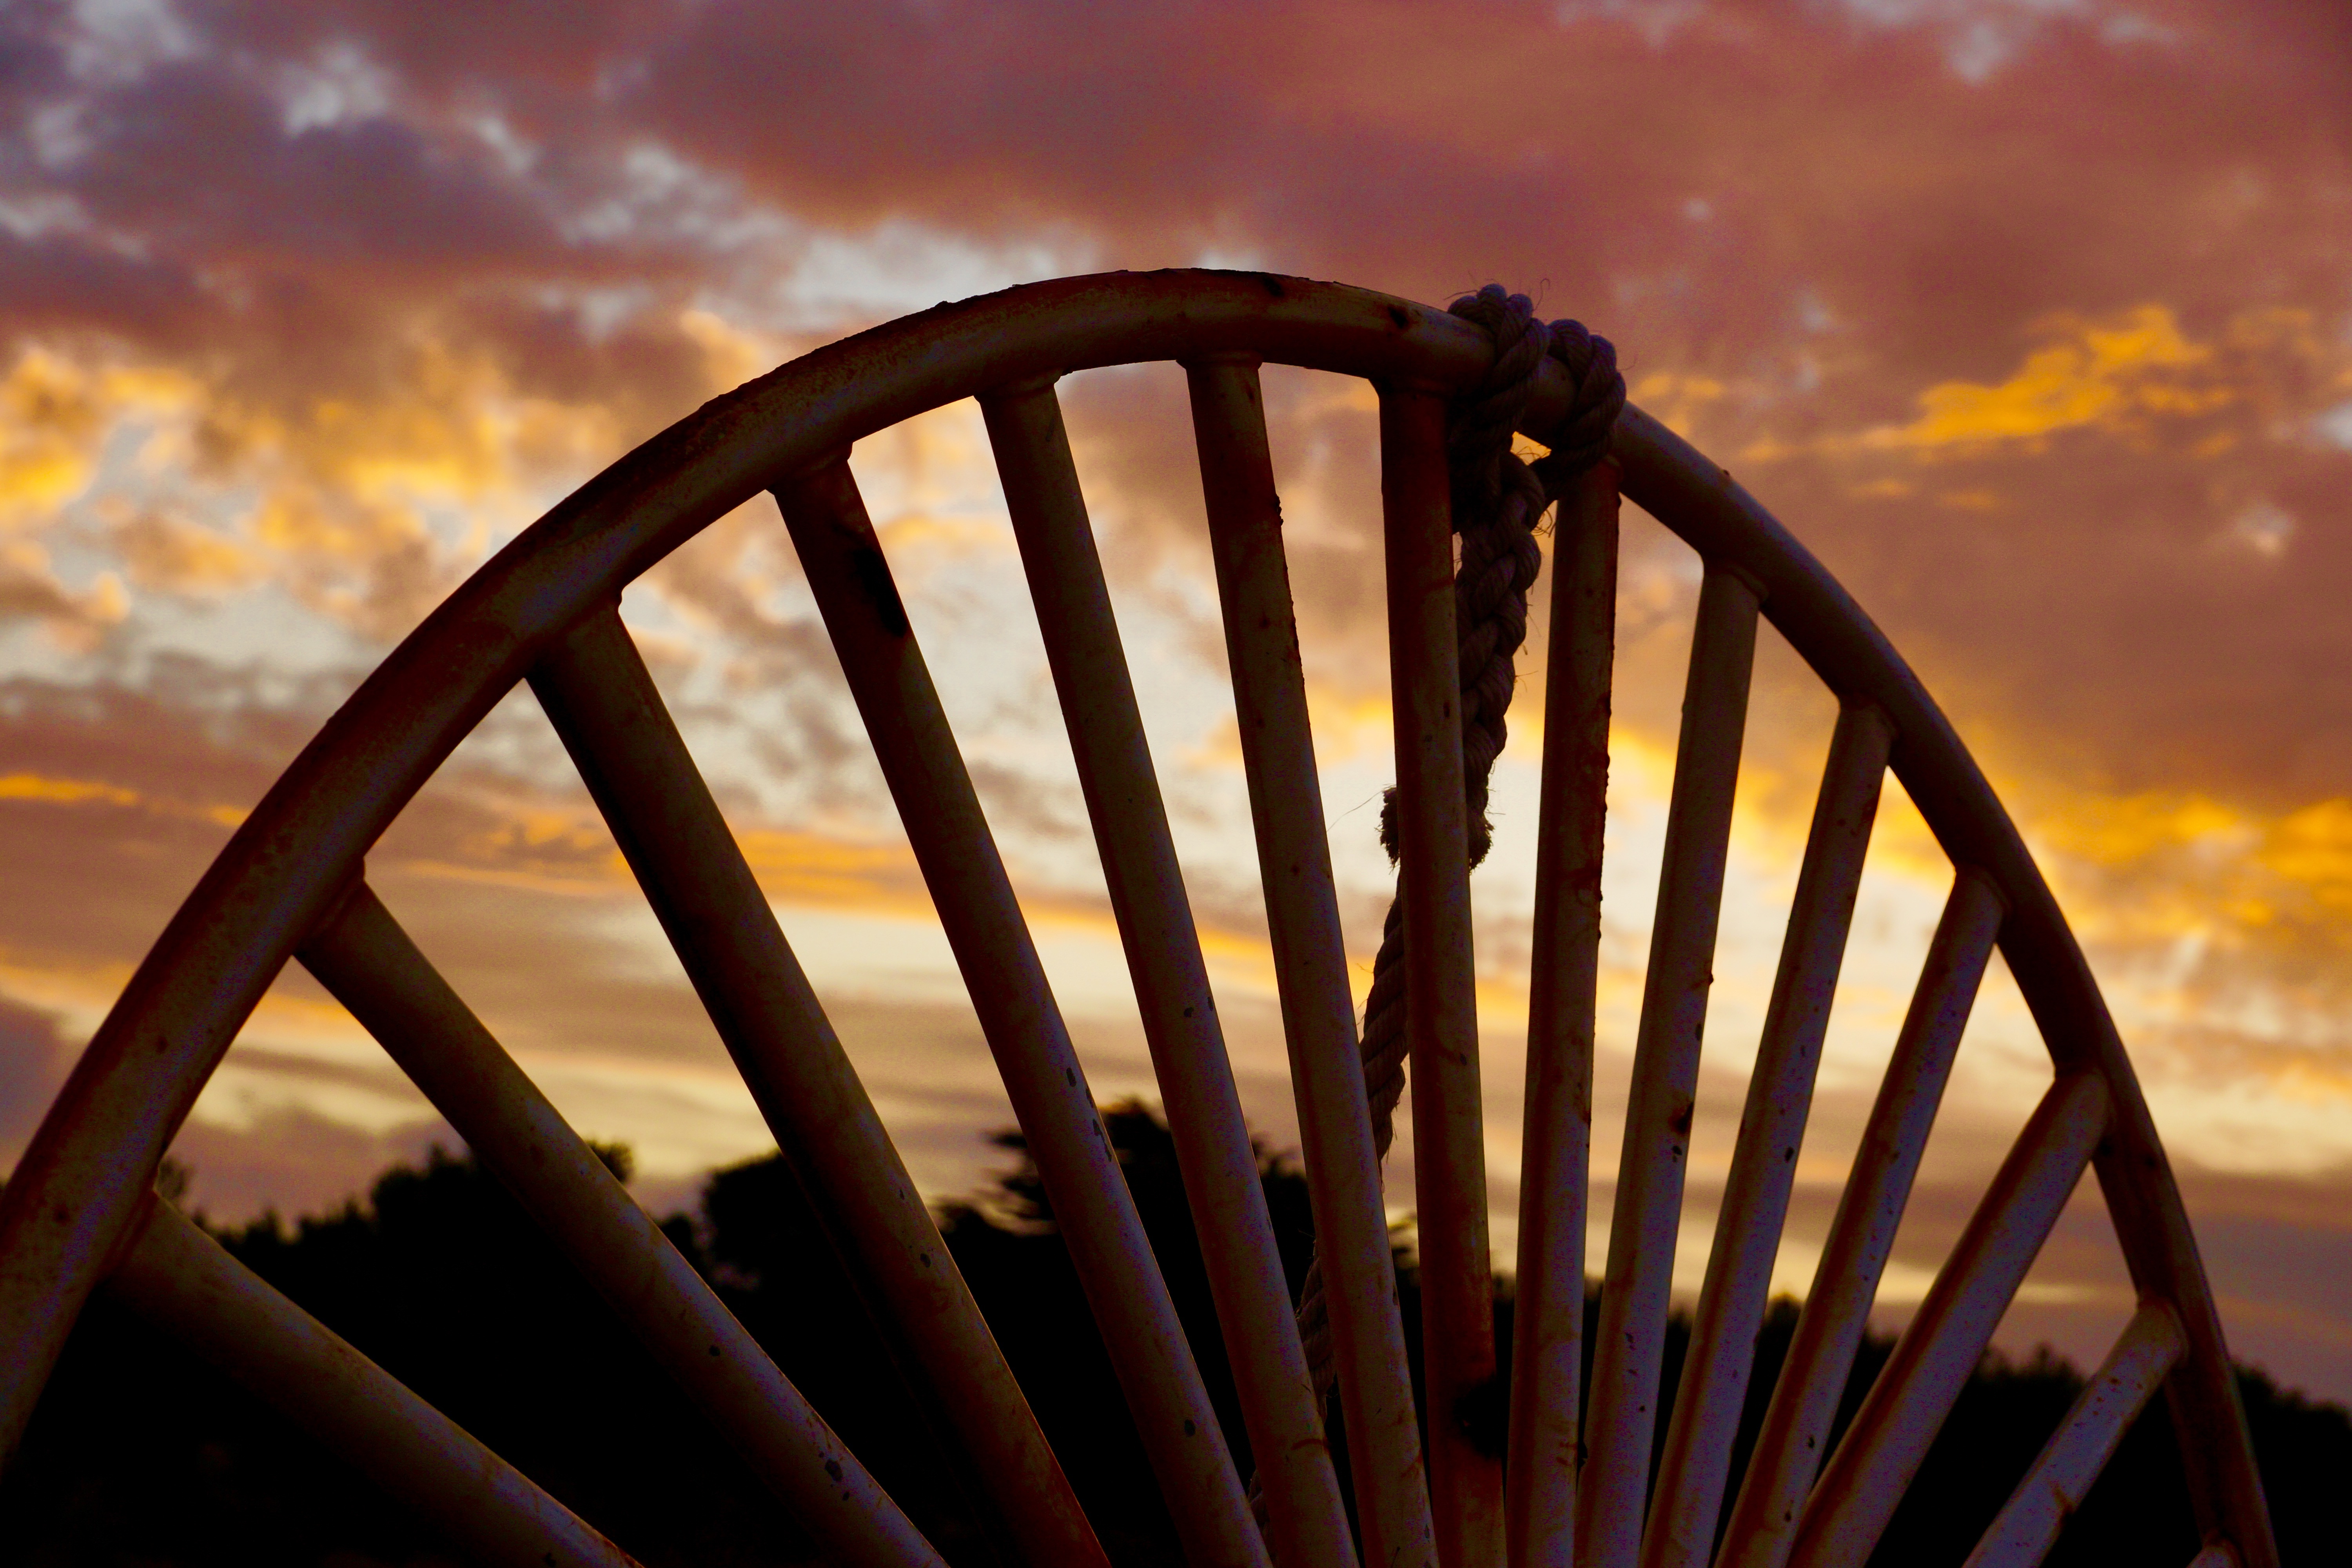
light, sky, sunset, bridge, sunlight, evening, line, reflection, ferris wheel, port, shape, afterglow, apollo bay